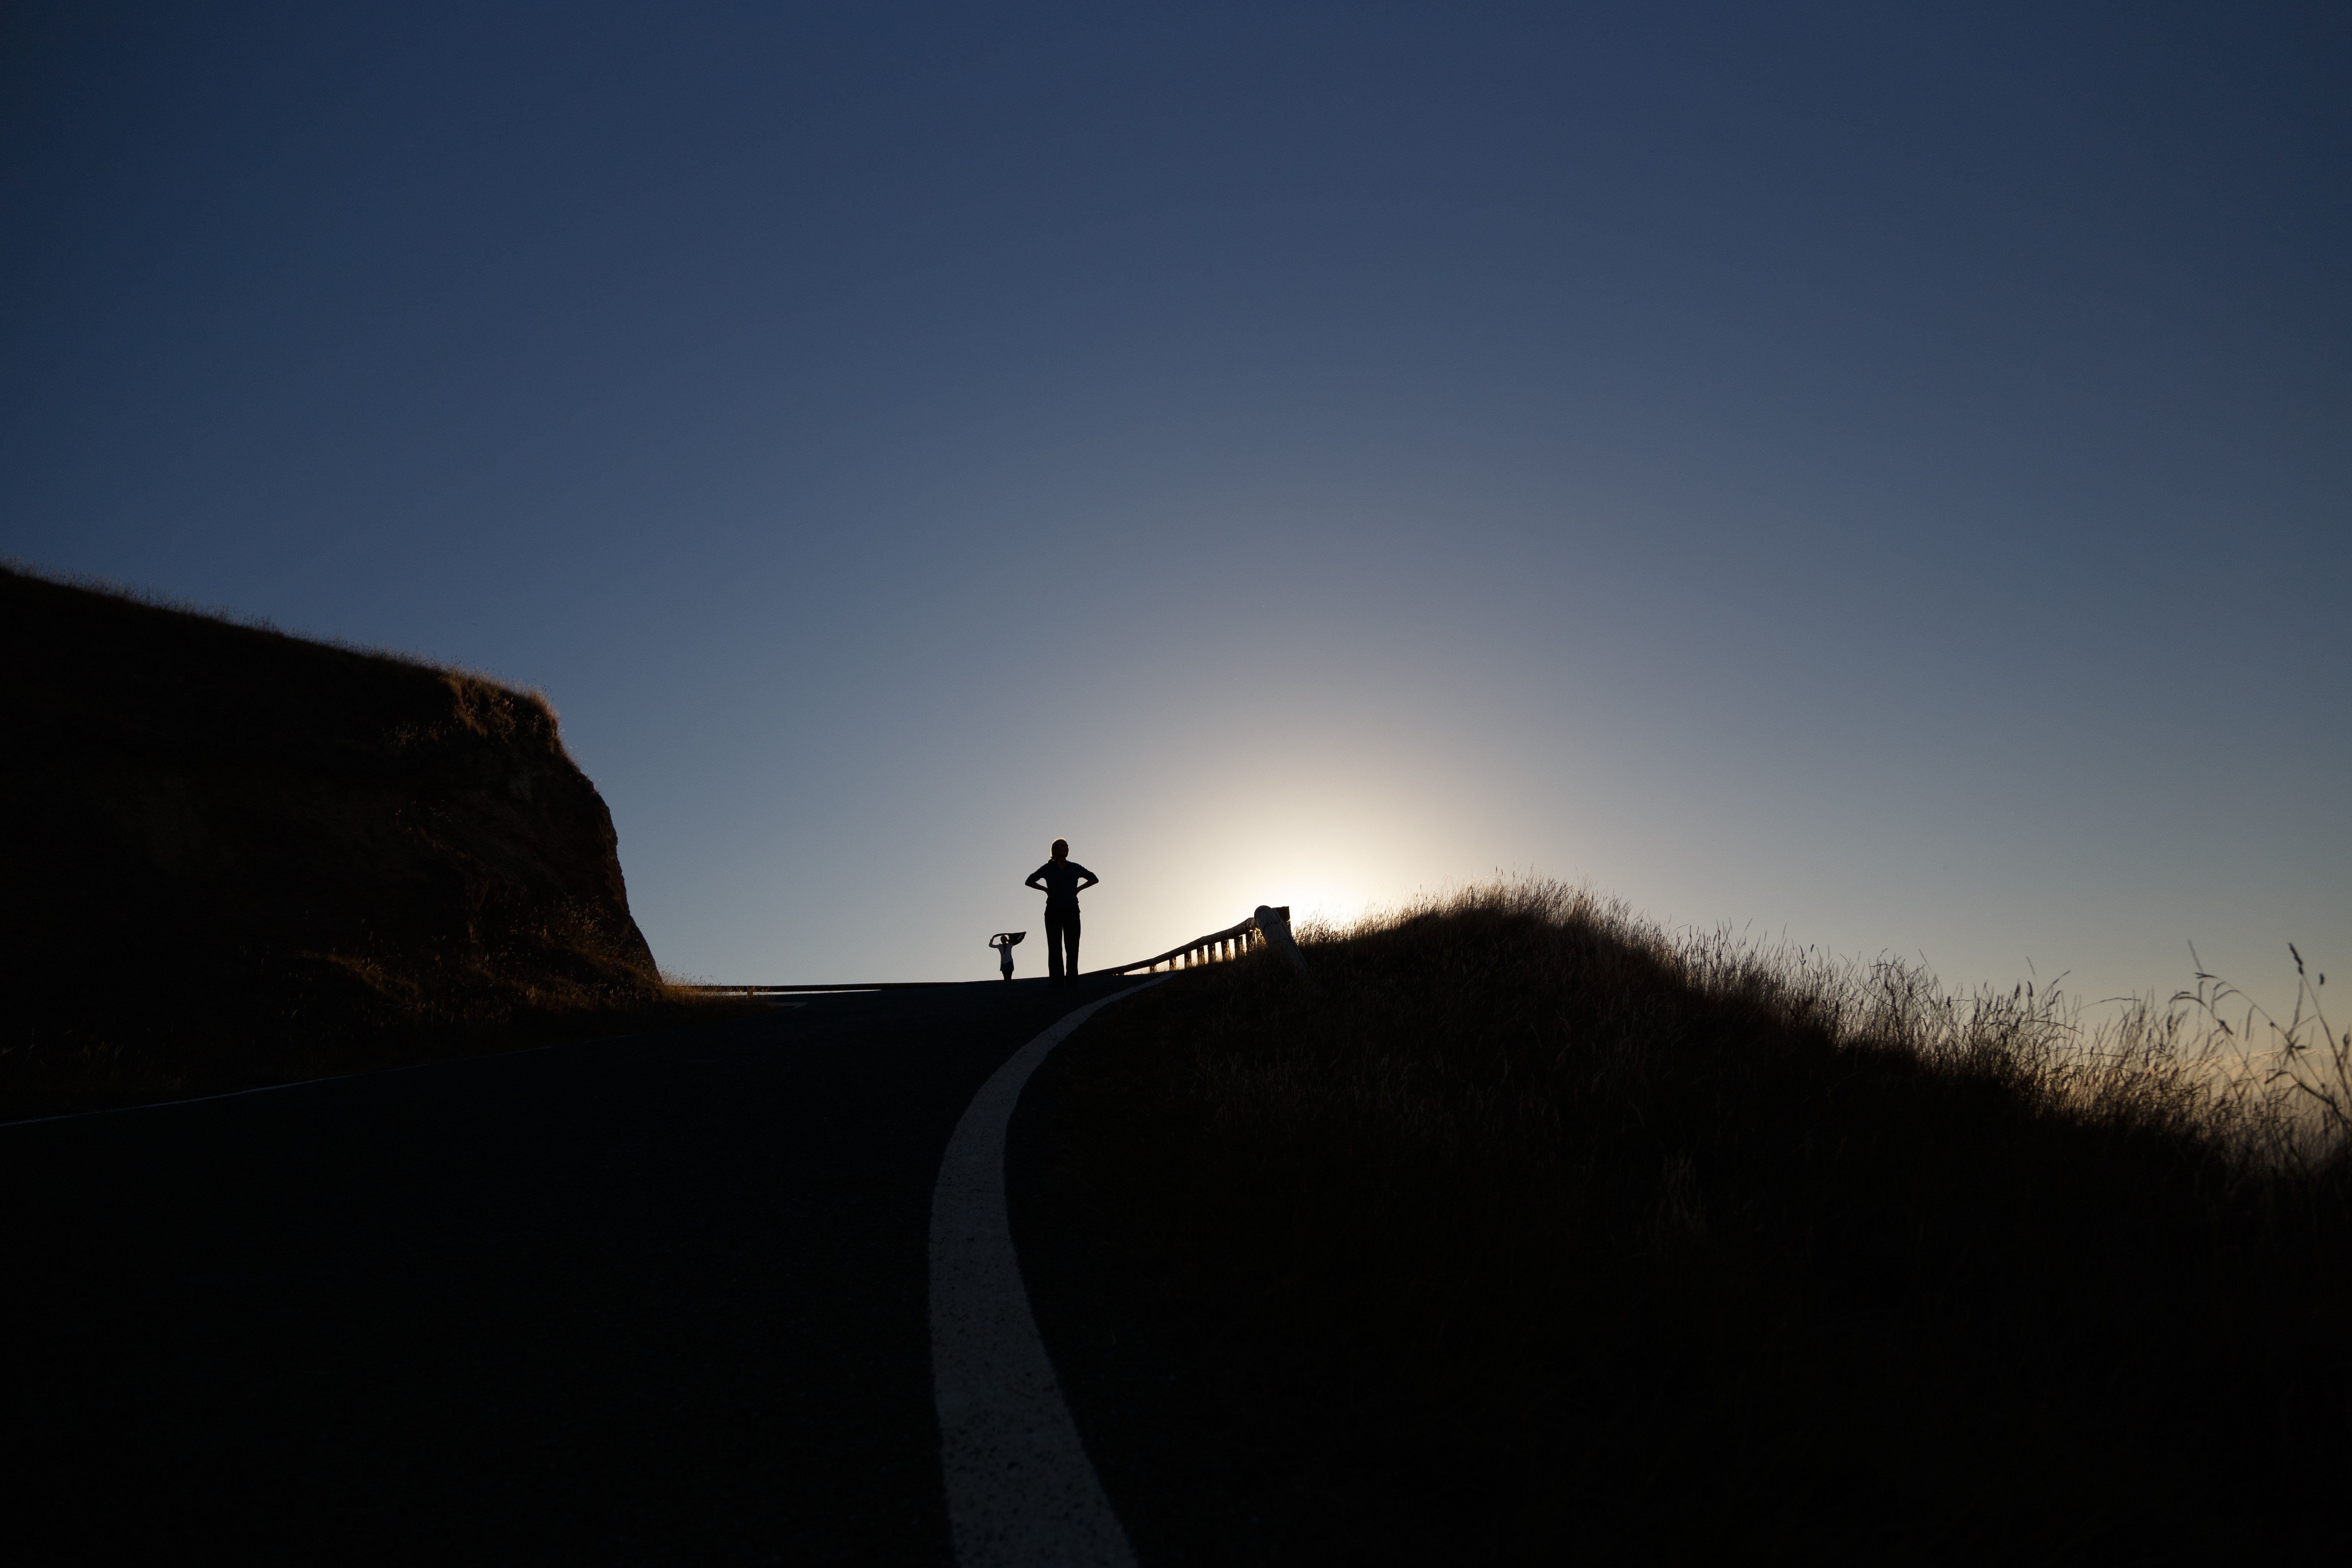
landscape, horizon, silhouette, person, mountain, light, cloud, sky, sun, sunrise, sunset, night, sunlight, morning, hill, dawn, dusk, evening, darkness, atmospheric phenomenon, atmosphere of earth